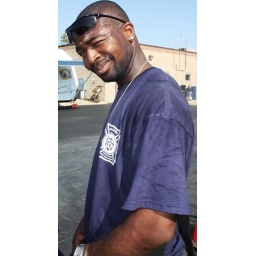
After tearing both doors and the roof off of a car in a demonstration, comes one sweaty hot fireman